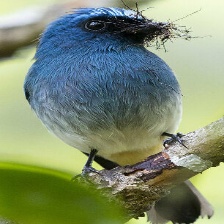
Species: INDIGO FLYCATCHER
Scientific name: EUMYIAS INDIGO